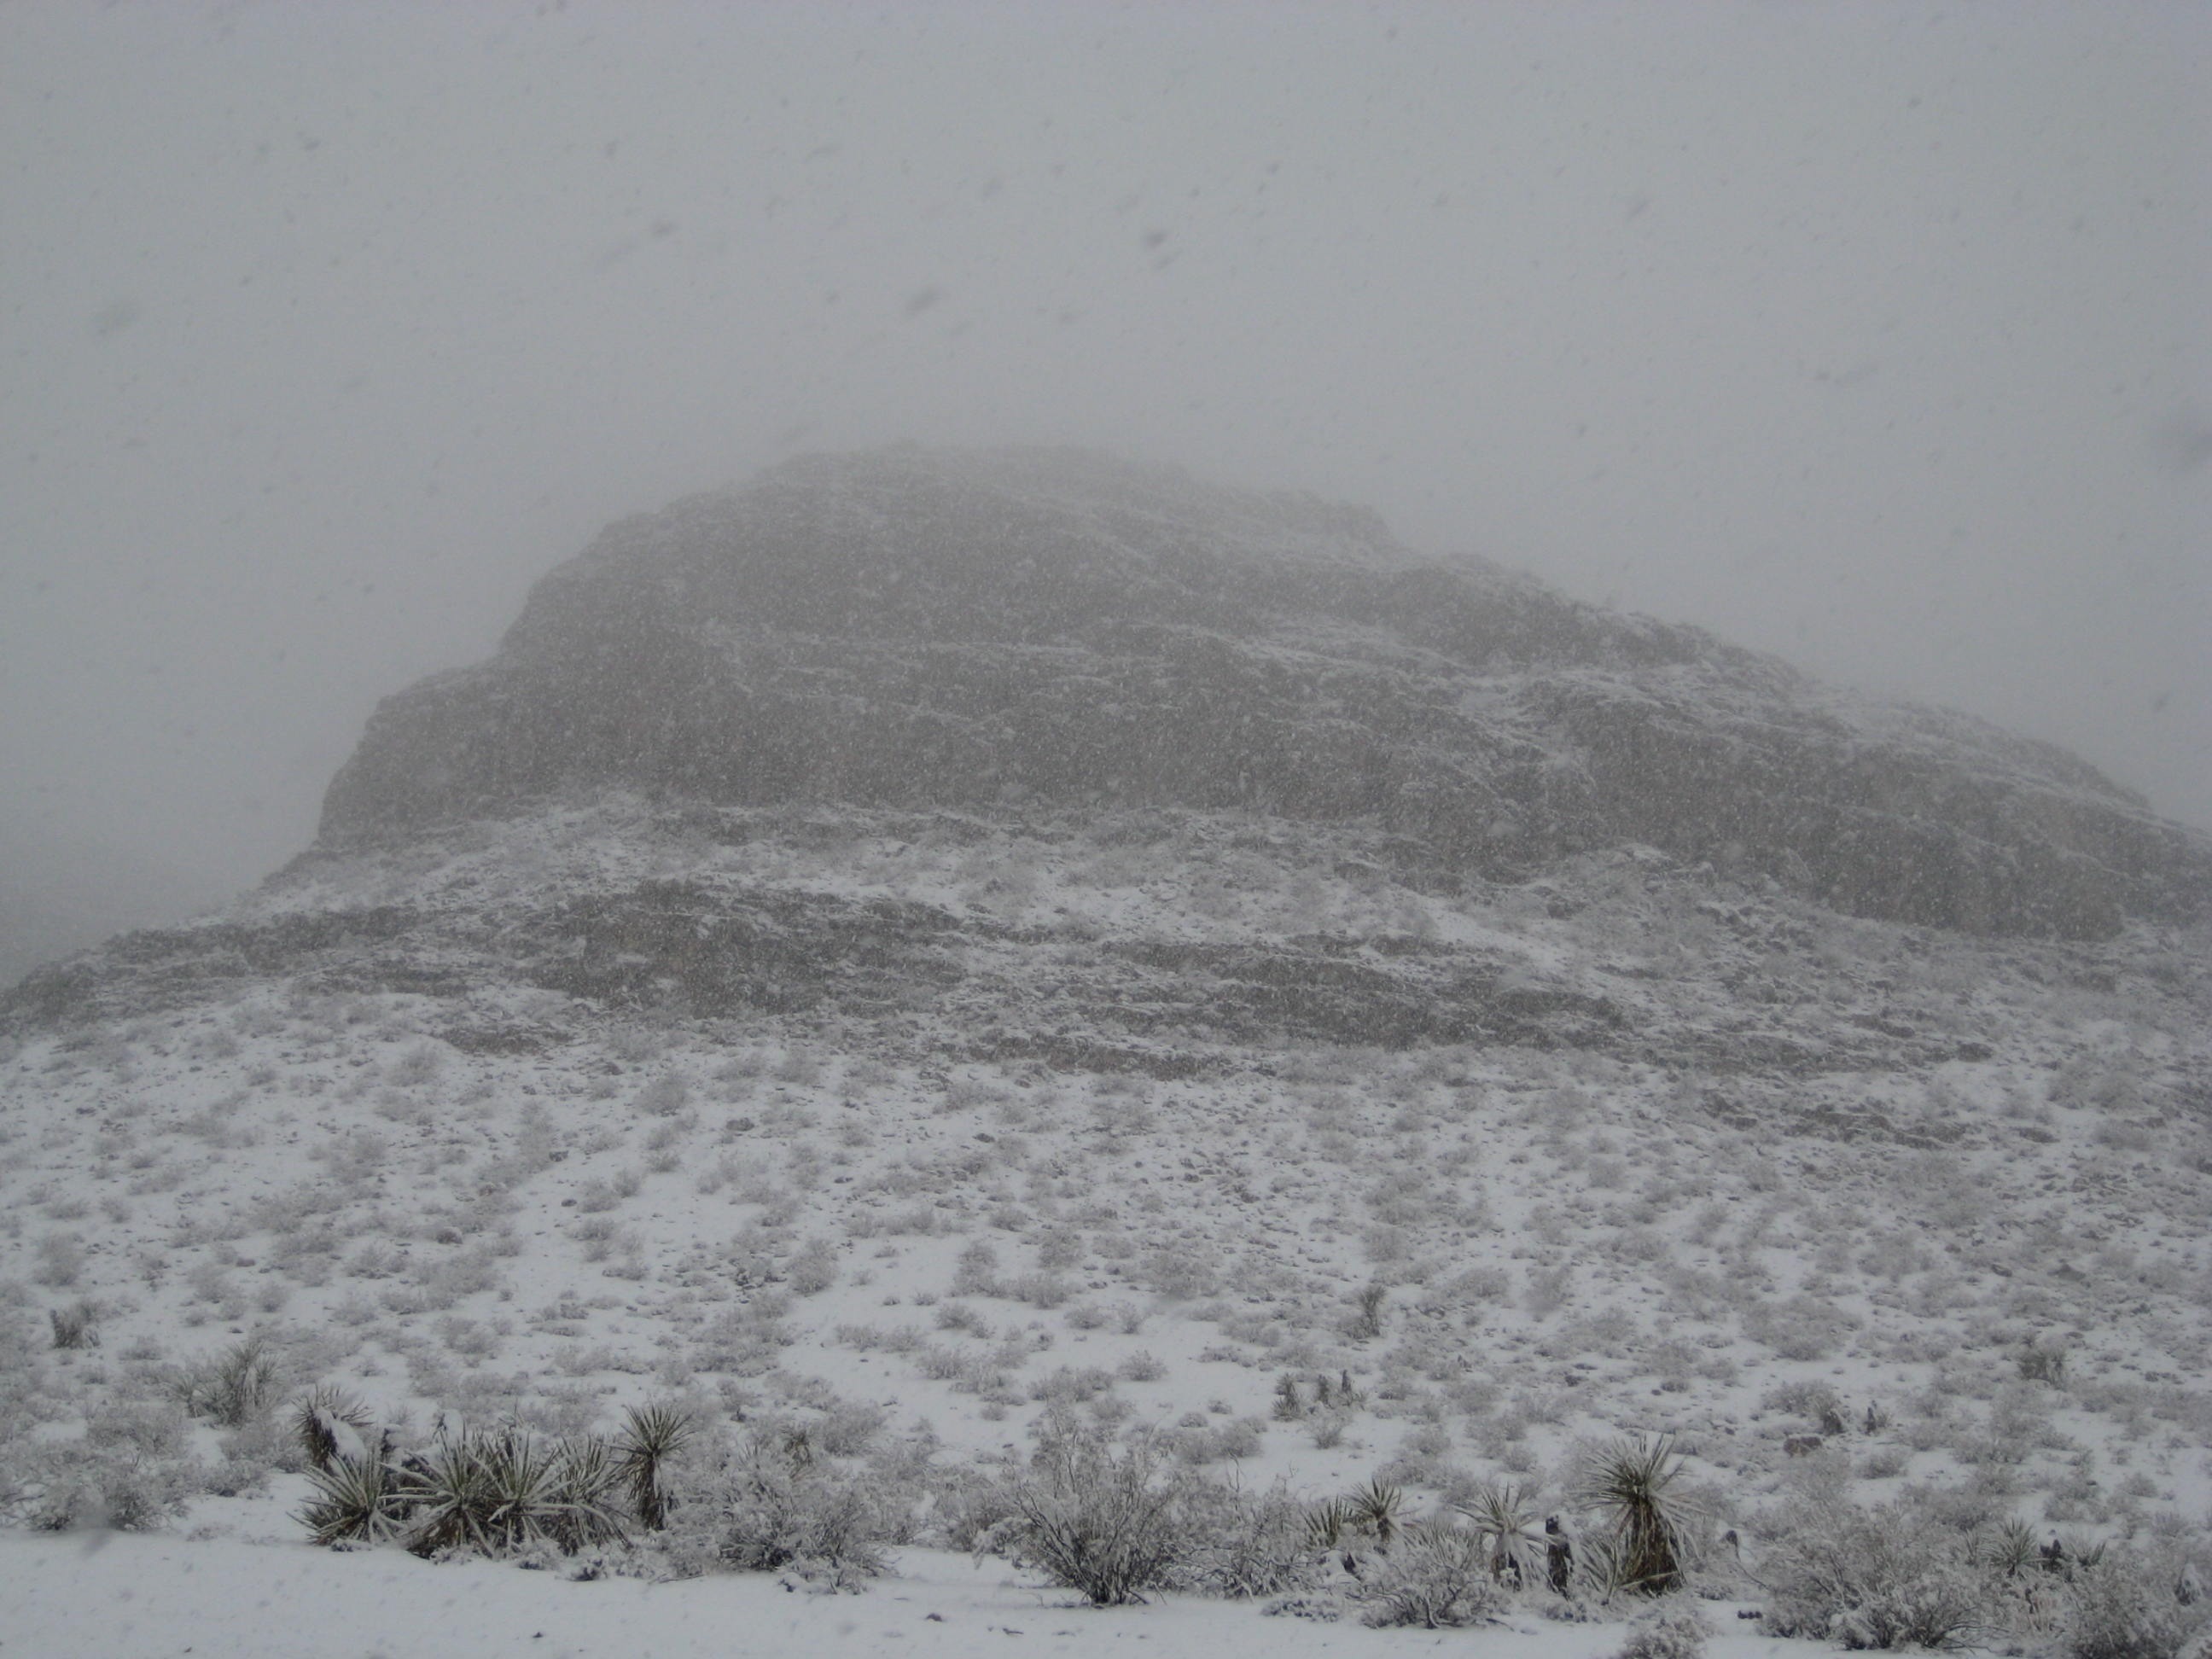
nature, outdoor, mountain, snow, cold, winter, white, frost, peak, range, ice, tranquil, scenic, scenery, weather, alpine, freeze, frozen, alp, summit, majestic, snowfall, cool, blizzard, freezing, atmospheric phenomenon, geological phenomenon, winter storm